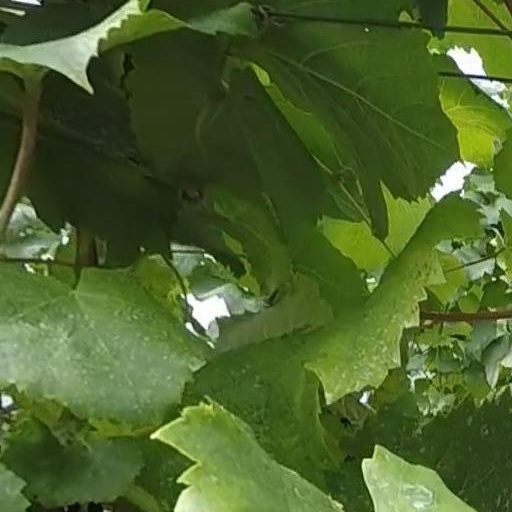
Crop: grape